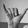
ASL letter: Y